Achziv

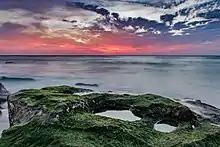
Achziv at sunset

Achziv is an Israeli national park. Today Achziv shores are part of the Achziv-Rosh haNikra marine protected area, which is located between the city of Naharia to the south and the Israeli-Lebanon border to the north. The marine protected area has 7 kilometers of shore line and continue into the sea for another 15 kilometers west. This marine nature reserve protects the fauna and flora of the stony reefs and the sandy beach environments. It is the only marine protected area in Israel in which the maximum depth is deeper than 850 meters. Near the national park is Akhzivland, founded by Eli Avivi in 1971 and currently used as a vacation village and camping site.